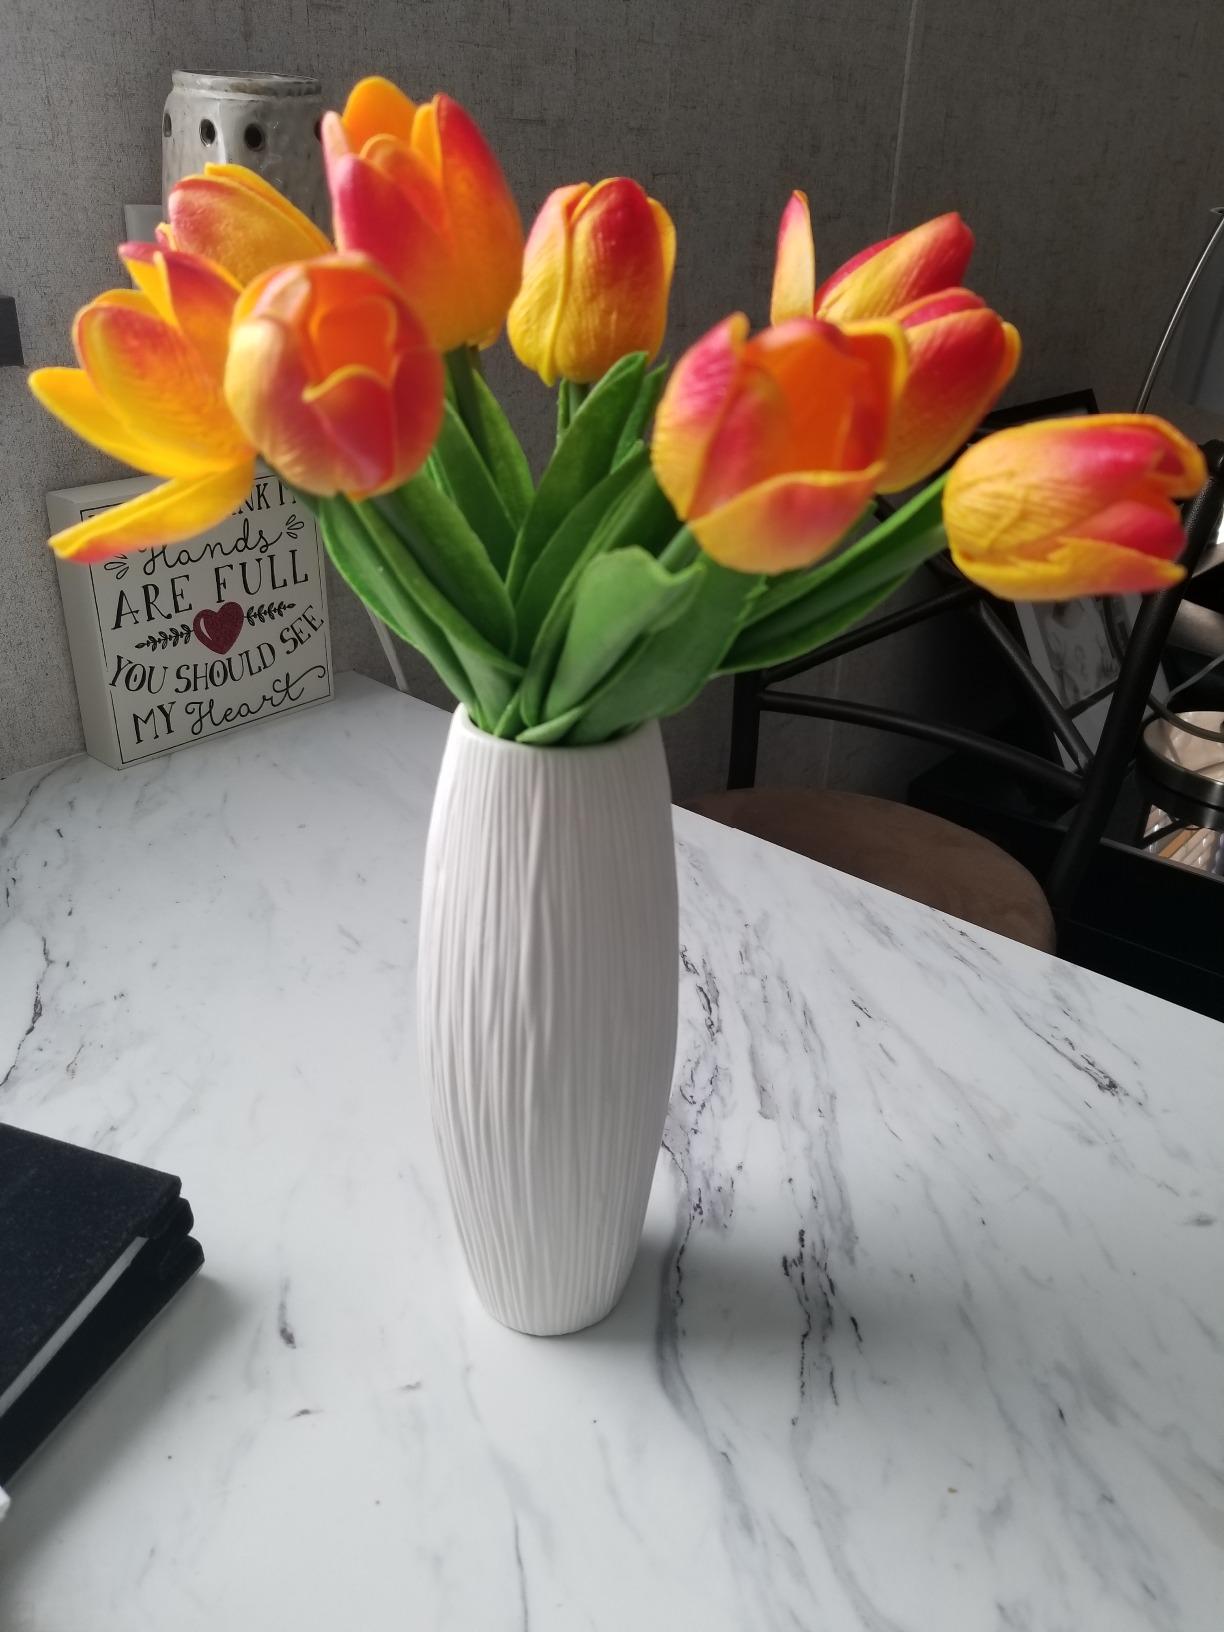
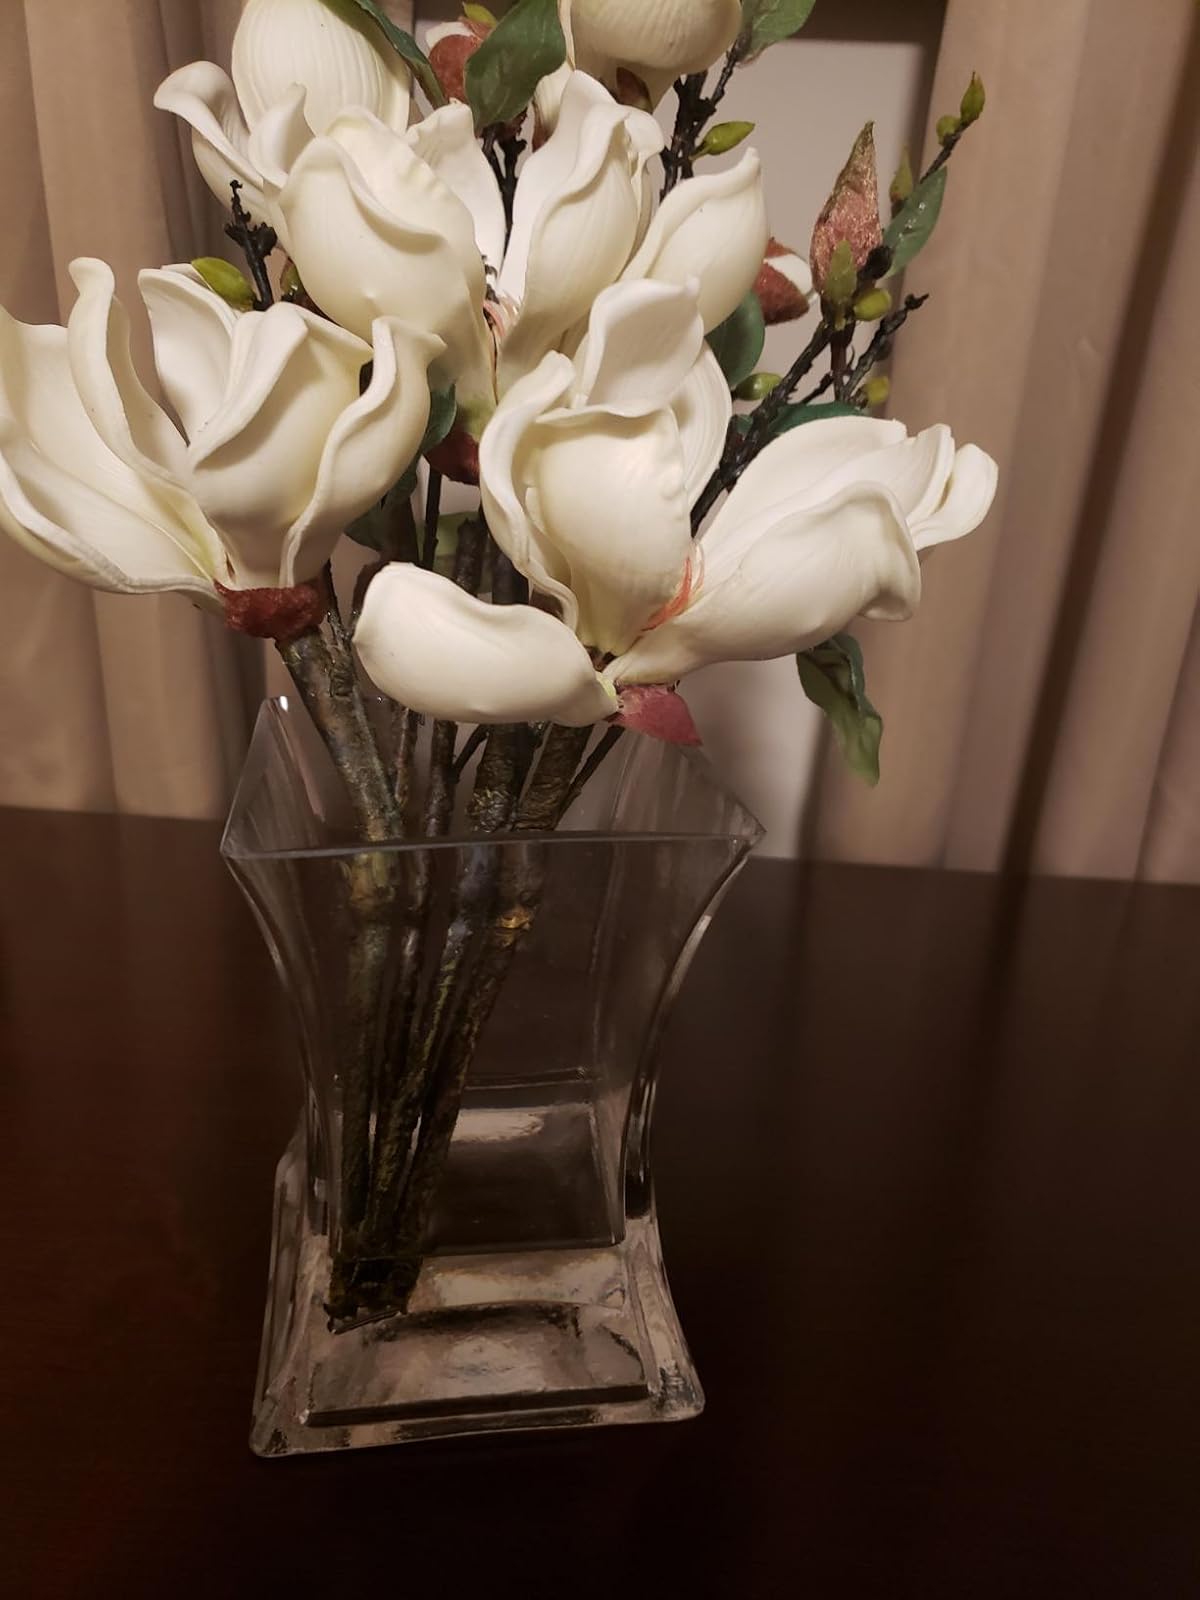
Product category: vase
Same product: no